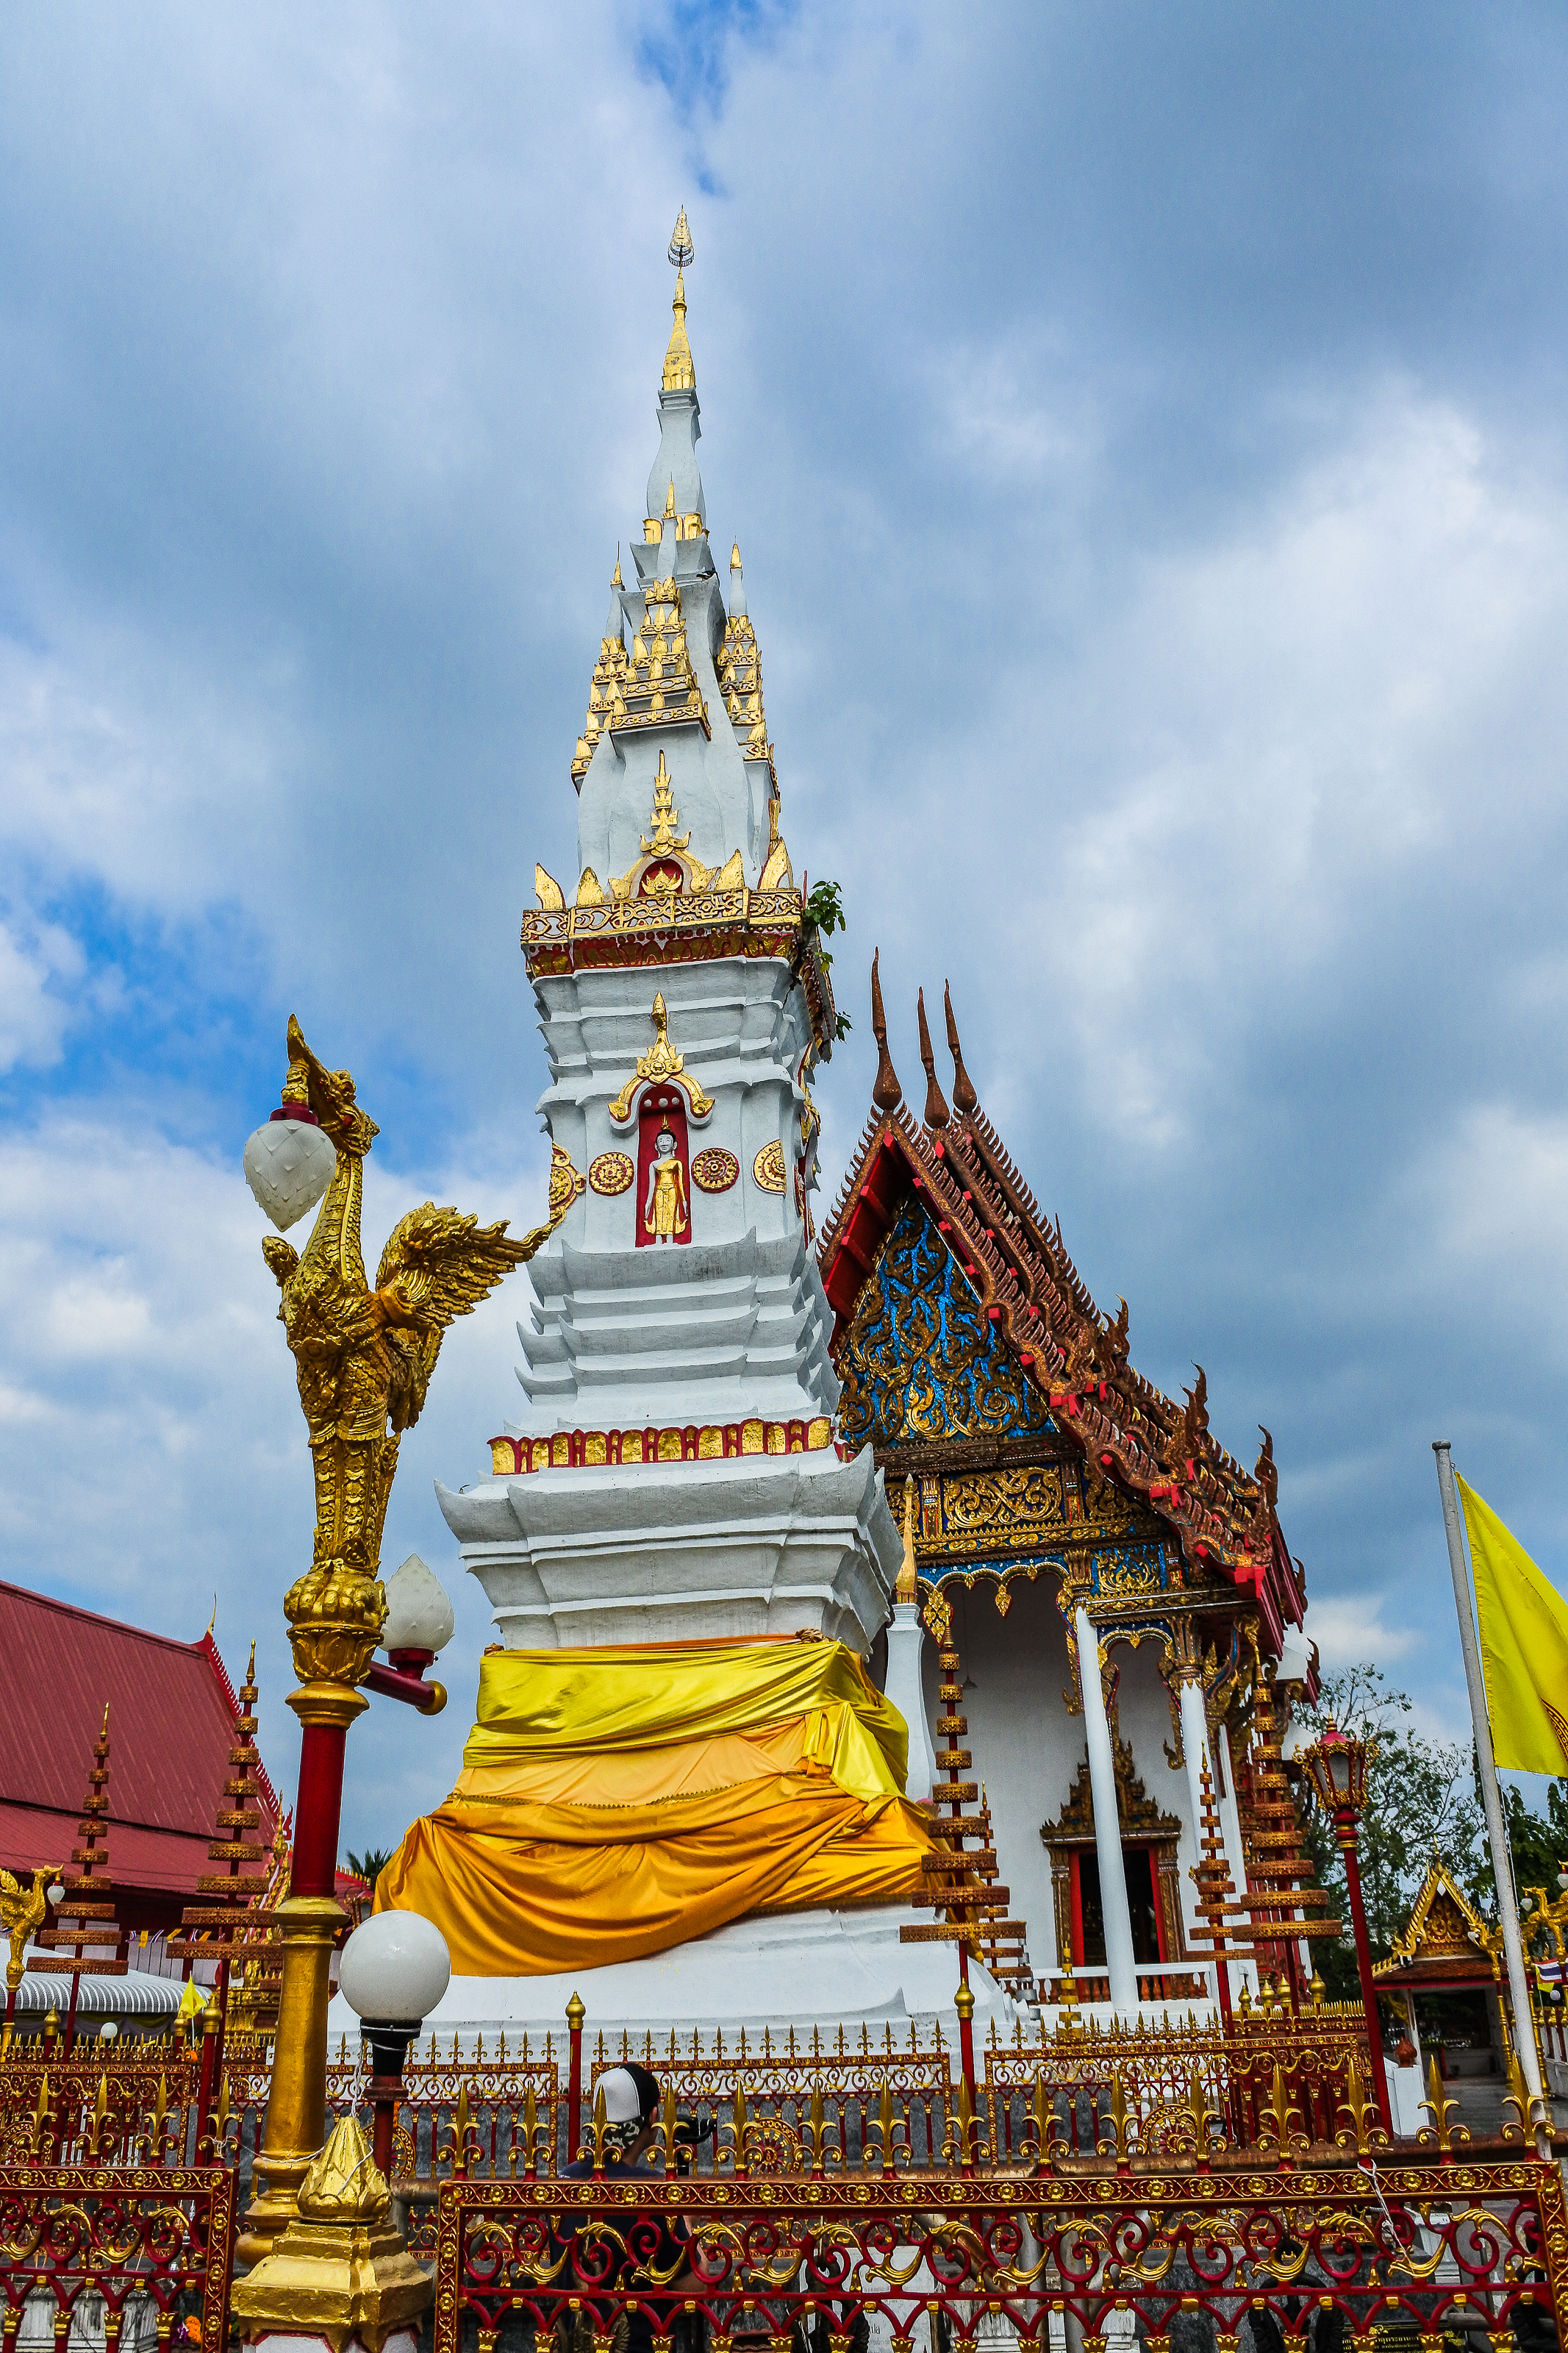
anand, mahathad, relic, chedi, yasothorn, prathat, yasothon, building, mahatat, phra, mahathat, buddha, thailand, landmark, pra, phrathad, thad, old, tat, thai, history, ancient, stupa, phathat, disciple, pratat, maha, phathad, gold, ananda, architecture, anon, art, asia, pha, northeast, wat, buddhism, monk, phrathat, religion, arnon, pagoda, monastery, esan, culture, buddhist, temple, travel, place of worship, sky, spire, shrine, historic site, tradition, tourist attraction, chinese architecture, tourism, tower, leisure